Radha Burnier

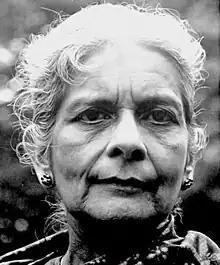
Radha Burnier at the International Theosophical Centre in Naarden, the Netherlands

Radha Burnier was the daughter of Nilakanta Sri Ram (who was the fifth President of the T.S. Adyar as well) and Srimati Bhagirathi. Shrimati Radha was educated in Theosophical schools and was a student in Rukmini Devi Arundale's school of classical Indian dance (the Kalakshetra Foundation). She attended the Benares Hindu University from which she obtained a B.A. with distinction and an M.A. on Sanskrit, standing first in that University. She played a pivotal role in Jean Renoir's 1951 film "The River" ("Le Fleuve") and appeared in Indian films, billed simply as "Radha."